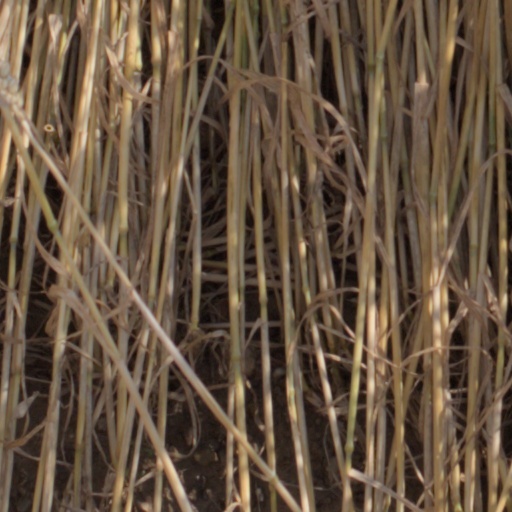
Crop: wheat